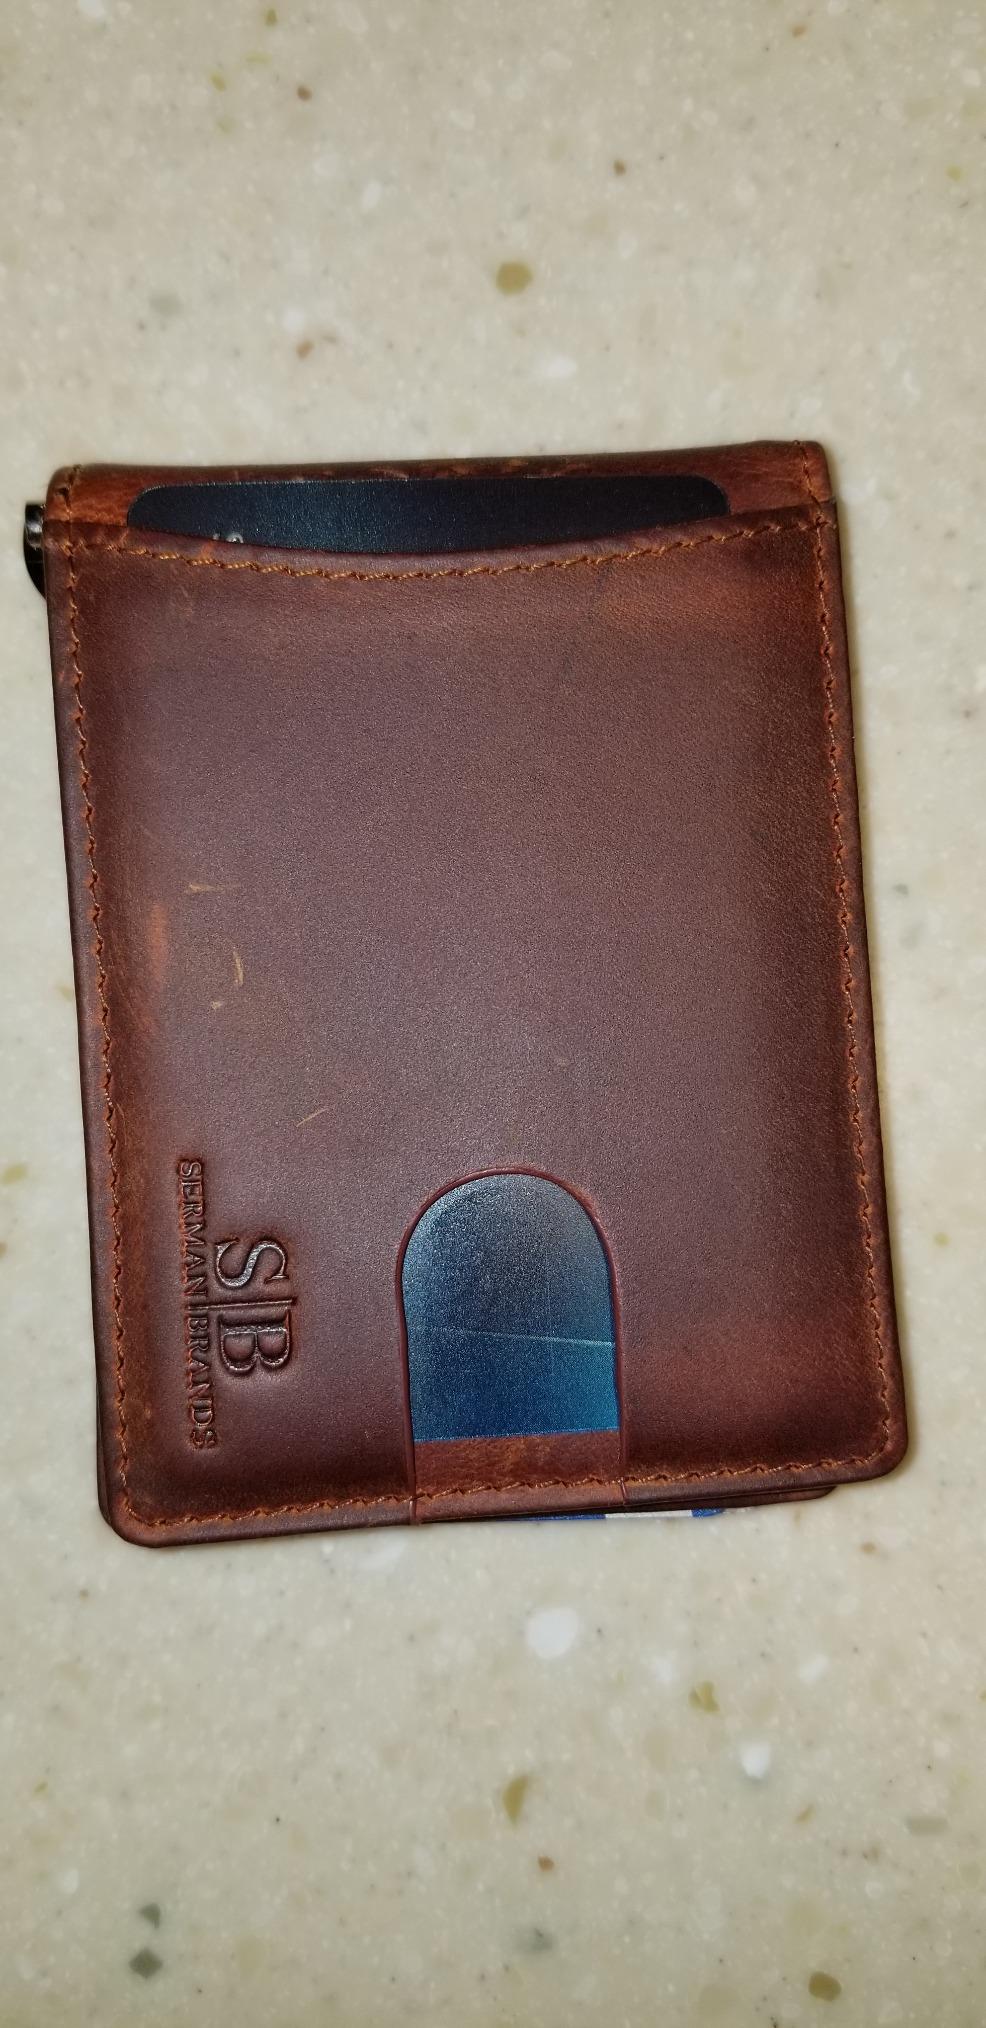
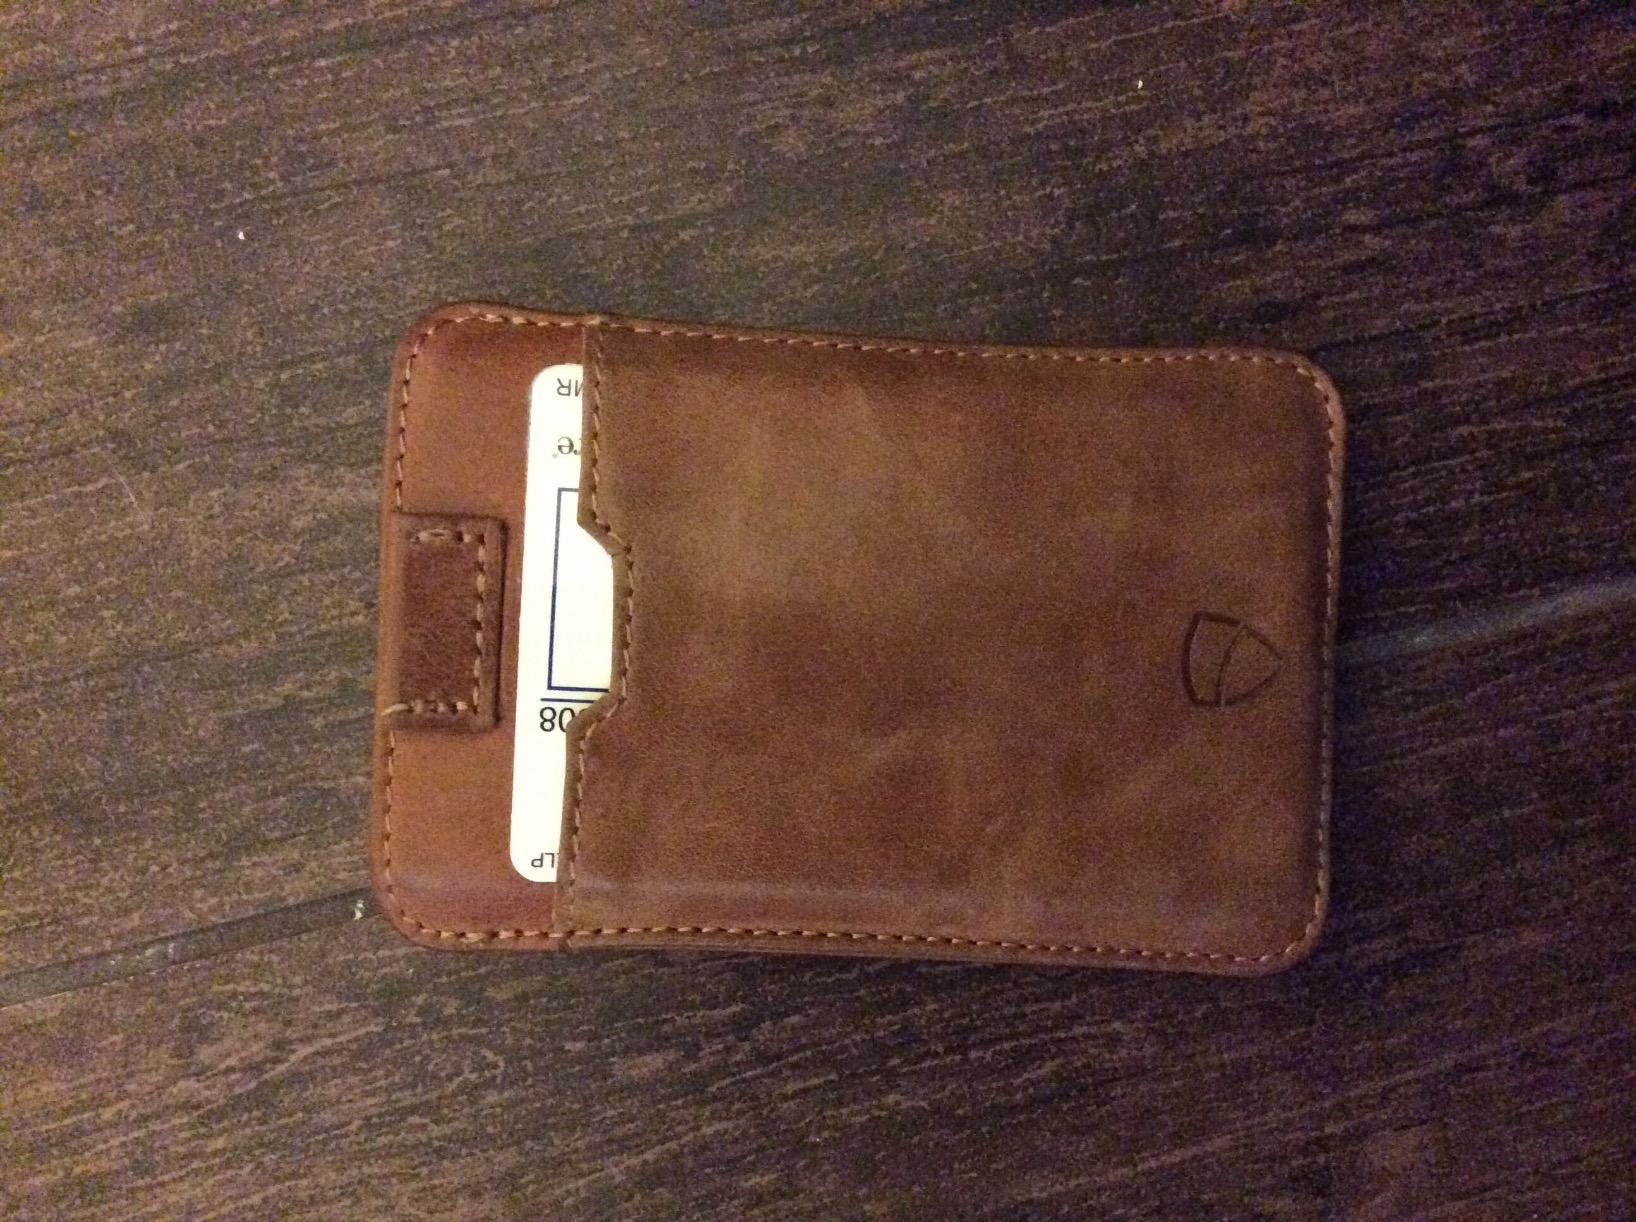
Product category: accessories_wallet
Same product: no